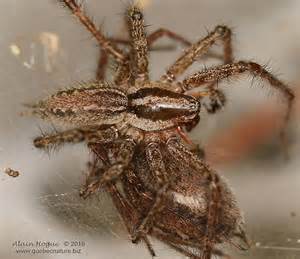
Label: spider